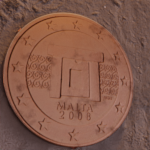
Coin value: 5cents
Country: mt
Edition: standard